Ynone

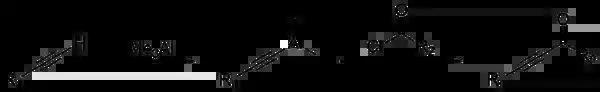
Synthesis of an ynone

An alternative is the direct coupling of an acyl chloride with a terminal alkyne, using a copper-based nanocatalyst: